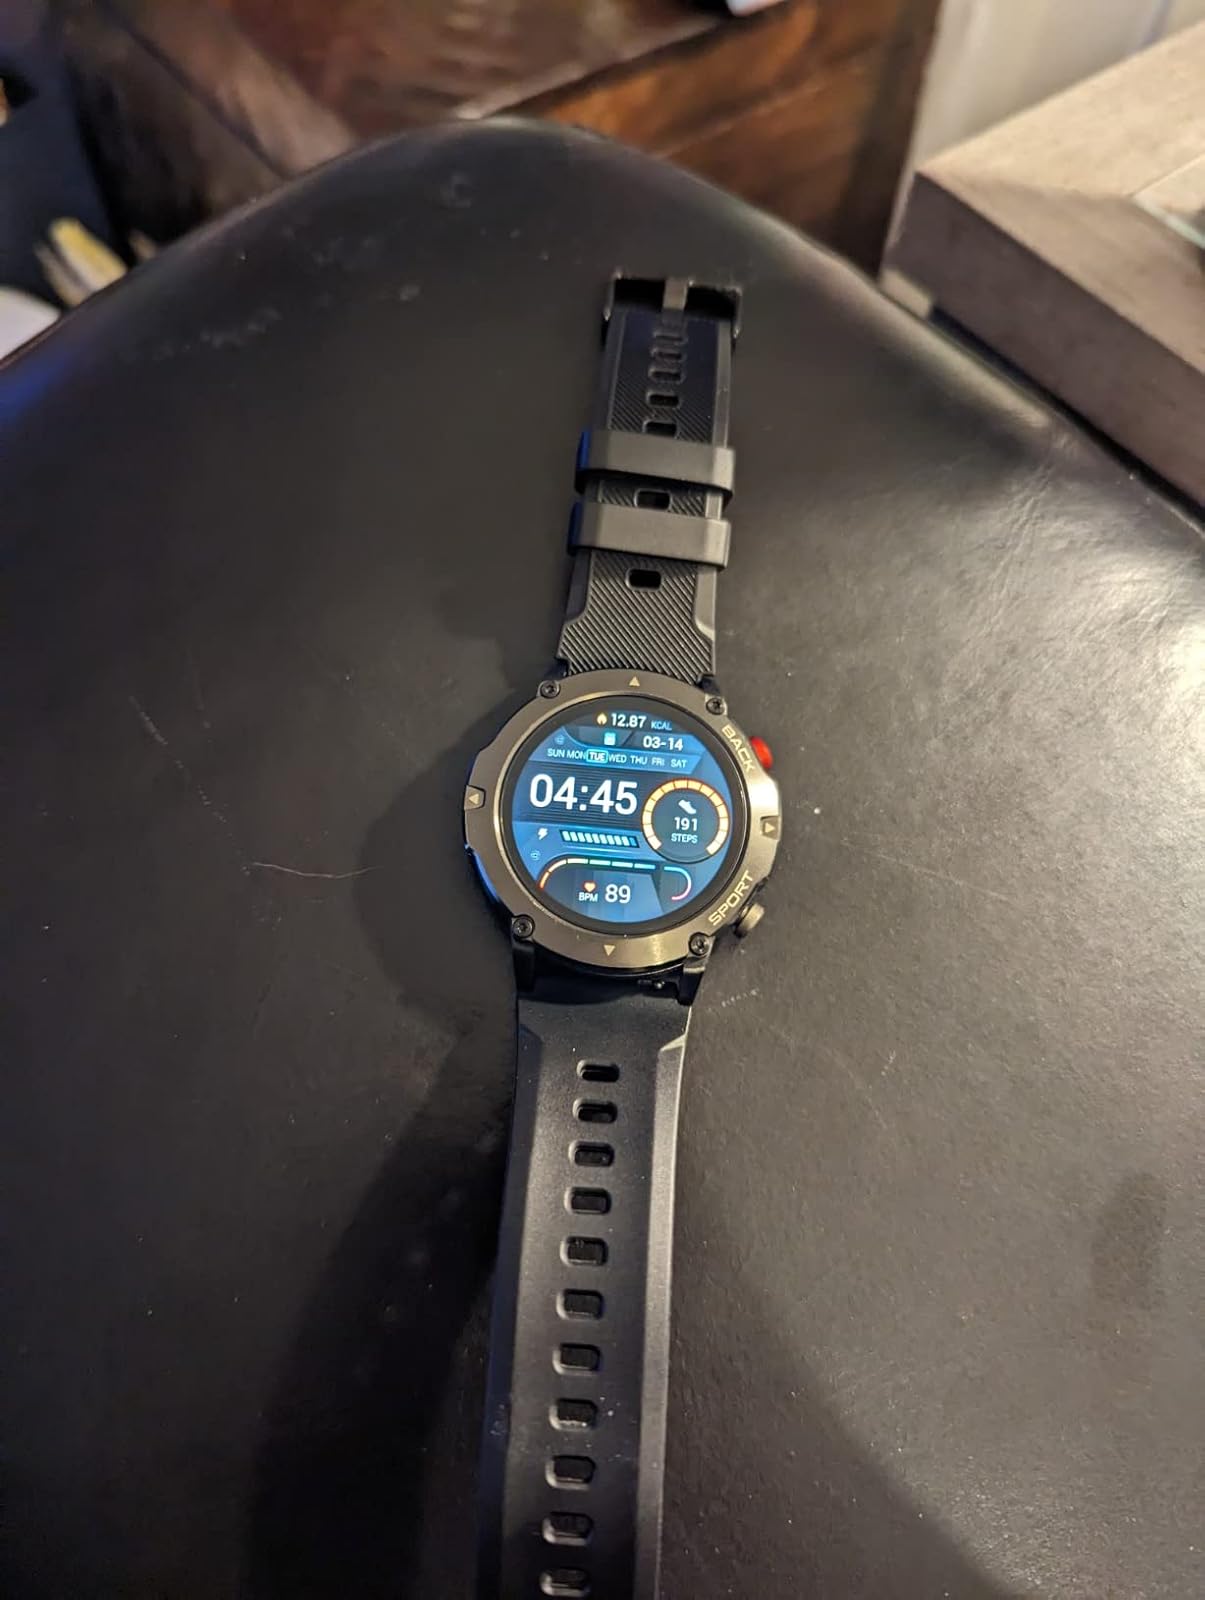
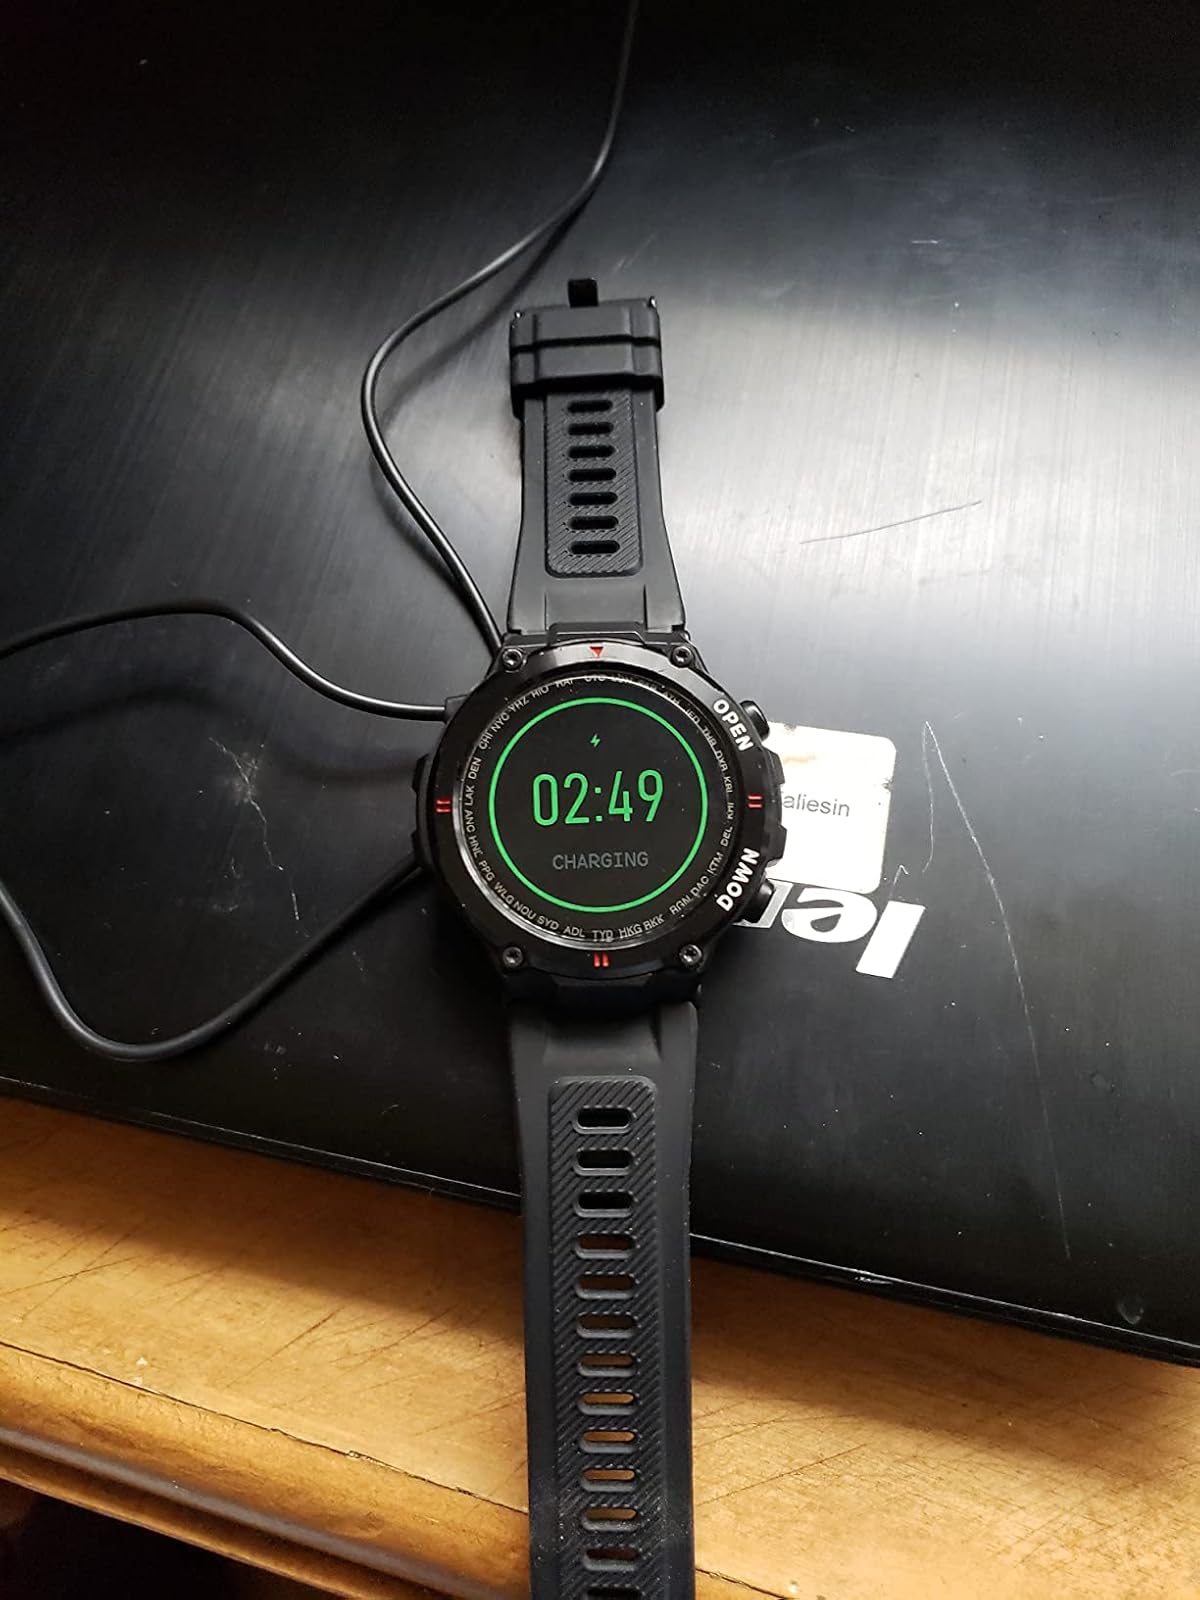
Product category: smartwatch
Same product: no